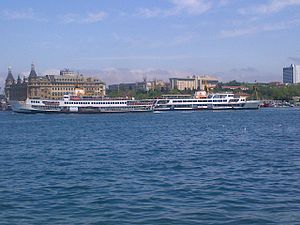
Kadıköy
To skibe i Kadıköy og med Haydarpaşa jernbanestation bagved
Kadıköy Kommune er en kommune i Istanbul i Tyrkiet.